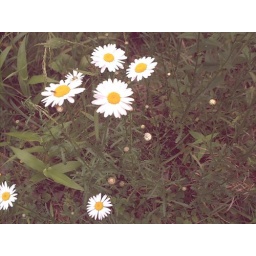
Plants in our back yard attract birds and butterflies